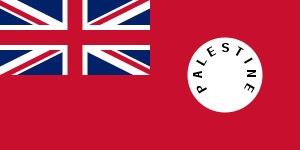
L’histoire de la Palestine retrace les événements de cette région historique et géographique du Proche-Orient située entre la mer Méditerranée et le désert à l'est du Jourdain et au nord du Sinaï.
Le drapeau de la Palestine mandataire entre 1920 et 1948, était celui de l'Union Jack.
Le 29 novembre 1947, le plan de partage de la Palestine élaboré par le Comité spécial des Nations unies sur la Palestine créé par l’ONU, est approuvé par cette dernière à New York, par le vote de la résolution 181.
La guerre civile de 1947-1948 en Palestine mandataire se déroule du 30 novembre 1947 au 15 mai 1948, pendant les six derniers mois du mandat britannique sur la Palestine.
Le drapeau de la Palestine est le drapeau de l'État de Palestine, État observateur non-membre de l'ONU. Il est identique au drapeau de l'Autorité palestinienne et plus généralement, il est le symbole des Palestiniens.